Gustav Anders Hemwall

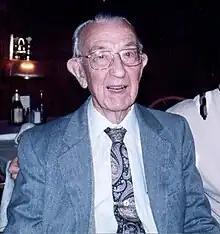
Hemwall circa 1990–1995

Gustav Anders Hemwall (October 24, 1908 – November 22, 1998) was a physician at West Suburban Hospital in Oak Park, Illinois, and pioneer in prolotherapy.